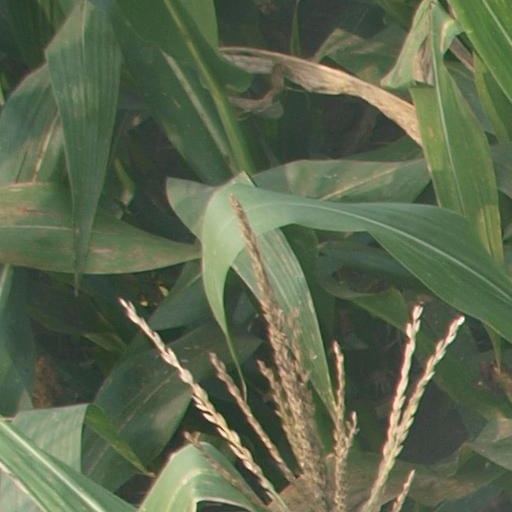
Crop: maize; corn